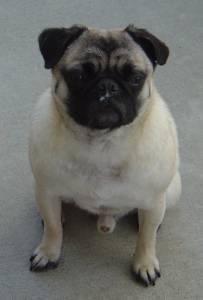
pug